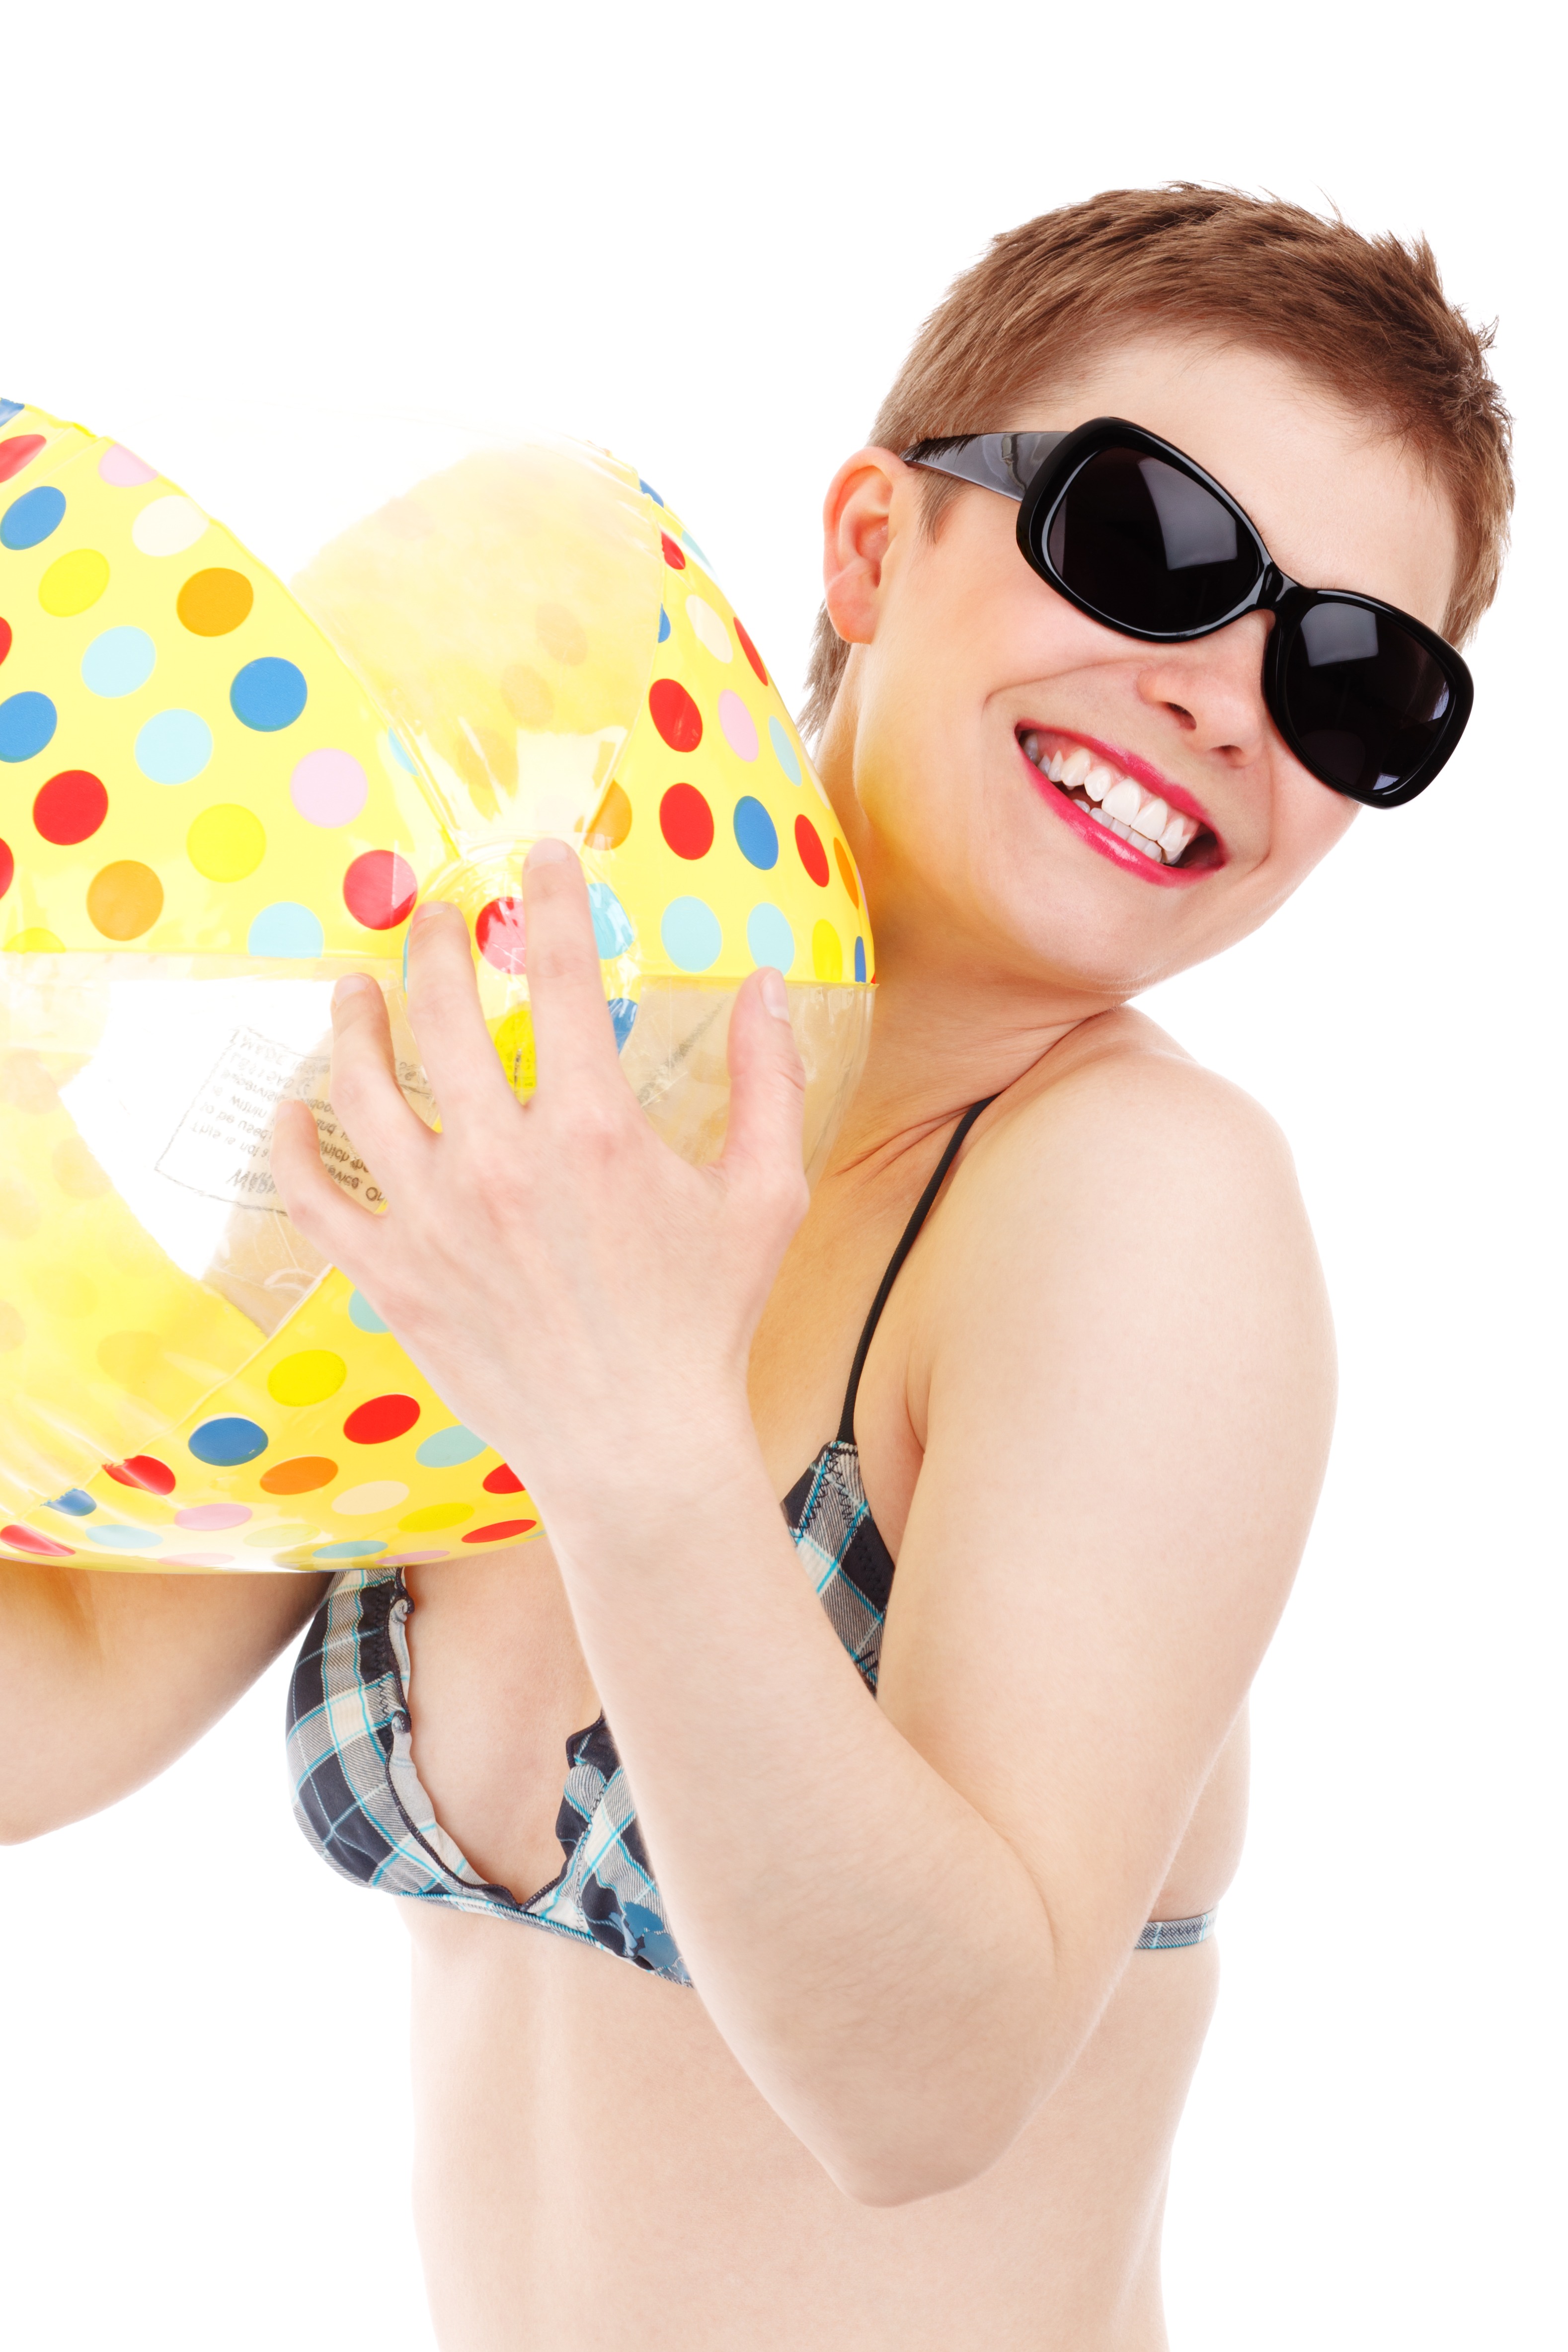
beach, suit, people, girl, woman, isolated, summer, female, swim, young, finger, playing, clothing, toy, hairstyle, smiling, bikini, swimwear, face, nose, fun, happy, sunglasses, glasses, head, ball, eyewear, joy, pretty, costume, photo shoot, vision care